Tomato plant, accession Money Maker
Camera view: horizontal (90 deg, fisheye); turntable rotation: 60 degrees
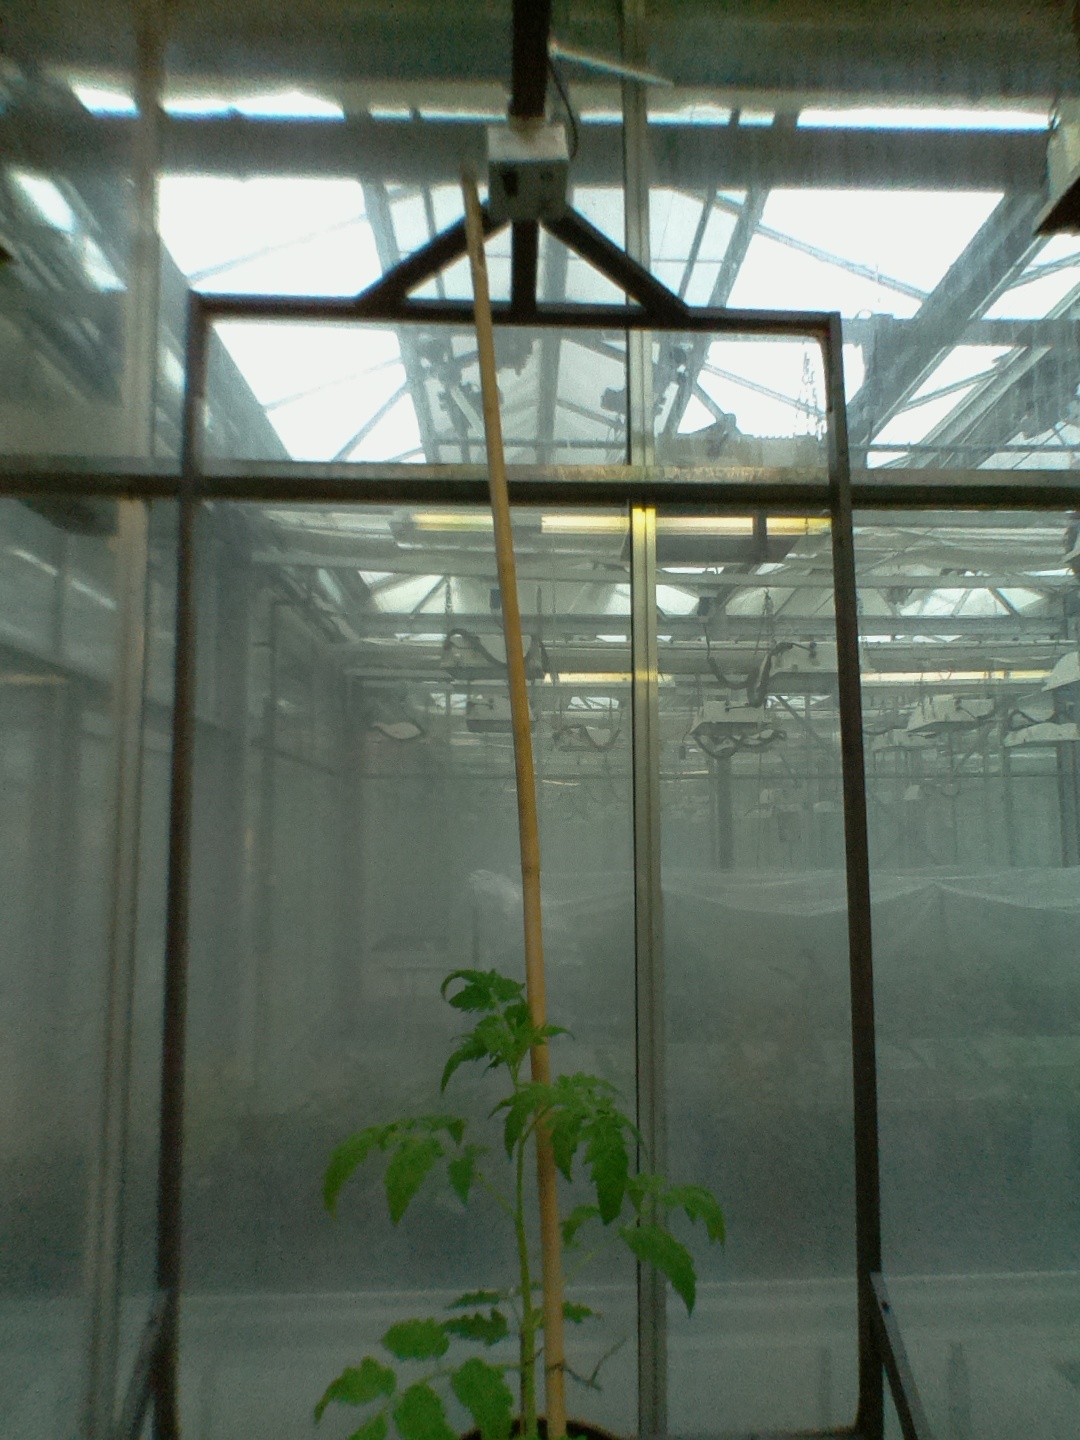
BBCH growth stage 13: 6 of true leaves visible